Clément Chantôme

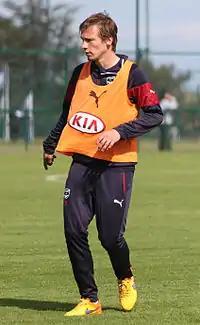
Chantôme training for Bordeaux in 2015

In January 2015, Chantôme left Paris, after 15 years with the club, to sign an 18-month contract with Bordeaux. He made his debut for the club as a starter against Guingamp on 1 February 2015 and set up the equalising goal in a 1–1 draw. This was followed up by setting up another goal in a 1–0 win against Evian. Despite being sidelined on two occasions later in the 2014–15 season, Chantôme remained a regular on the first team in the midfield position. He went on to make thirteen appearances in all competitions.